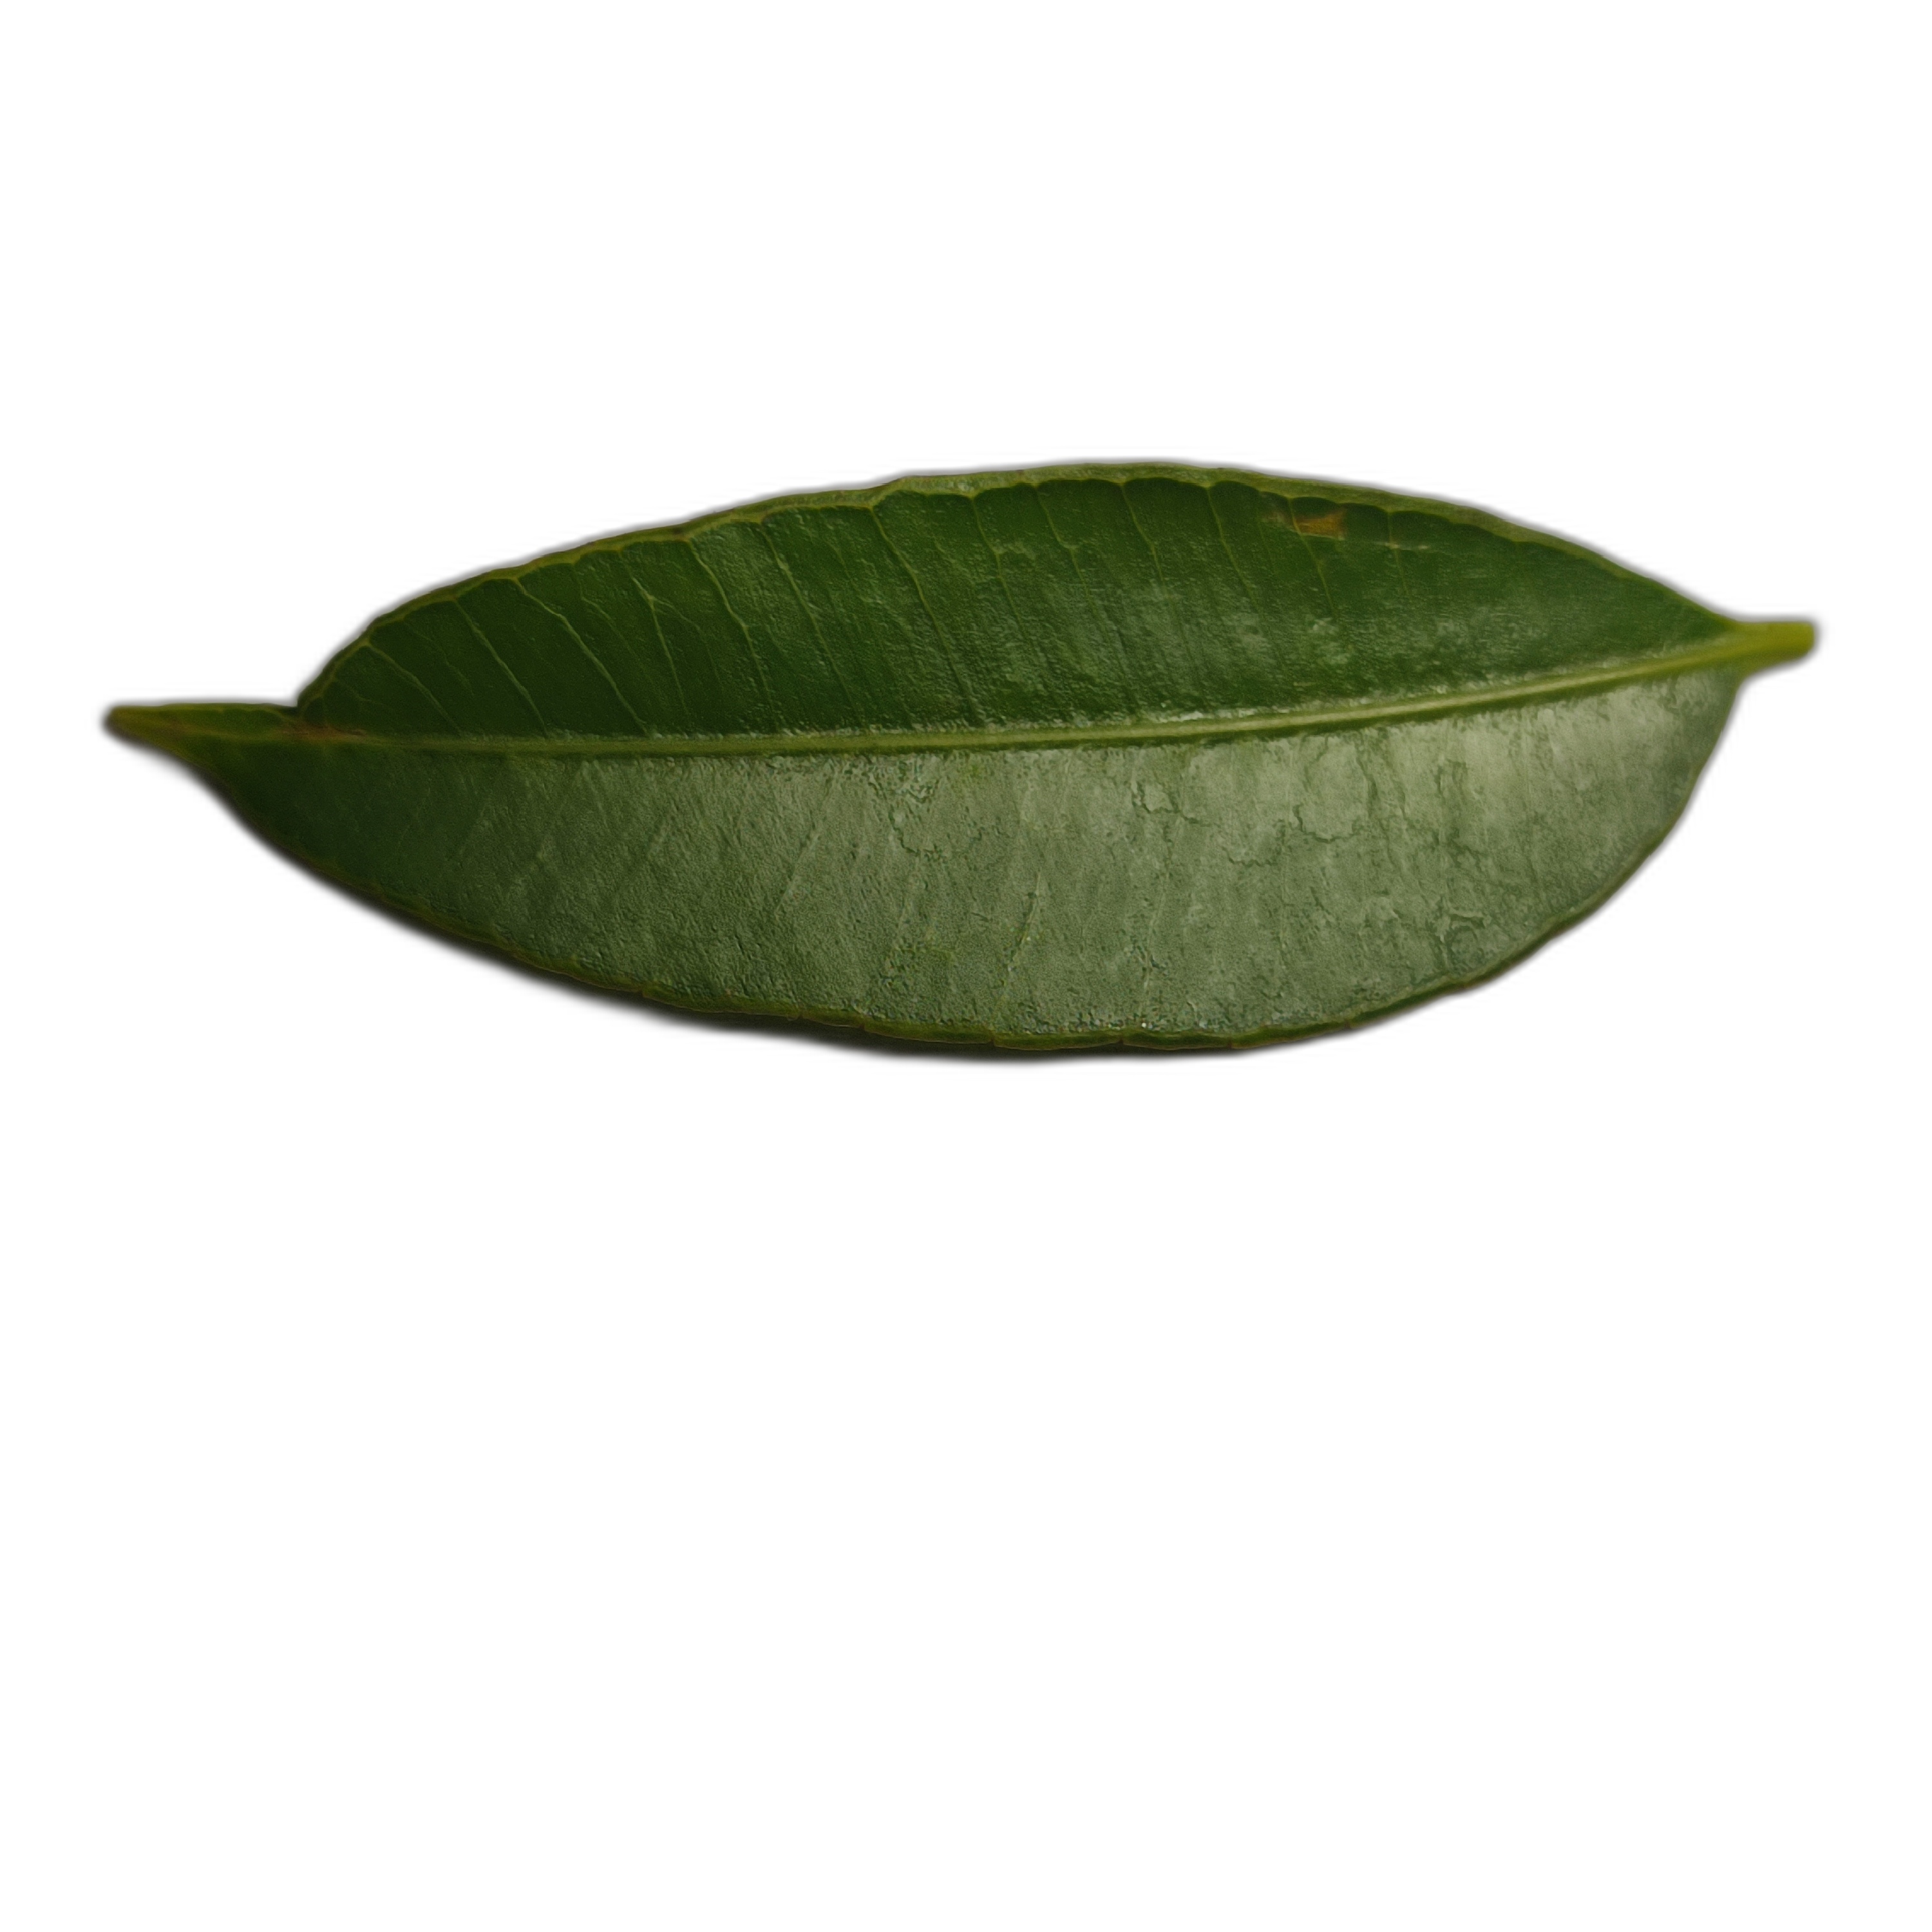
Label: healthy